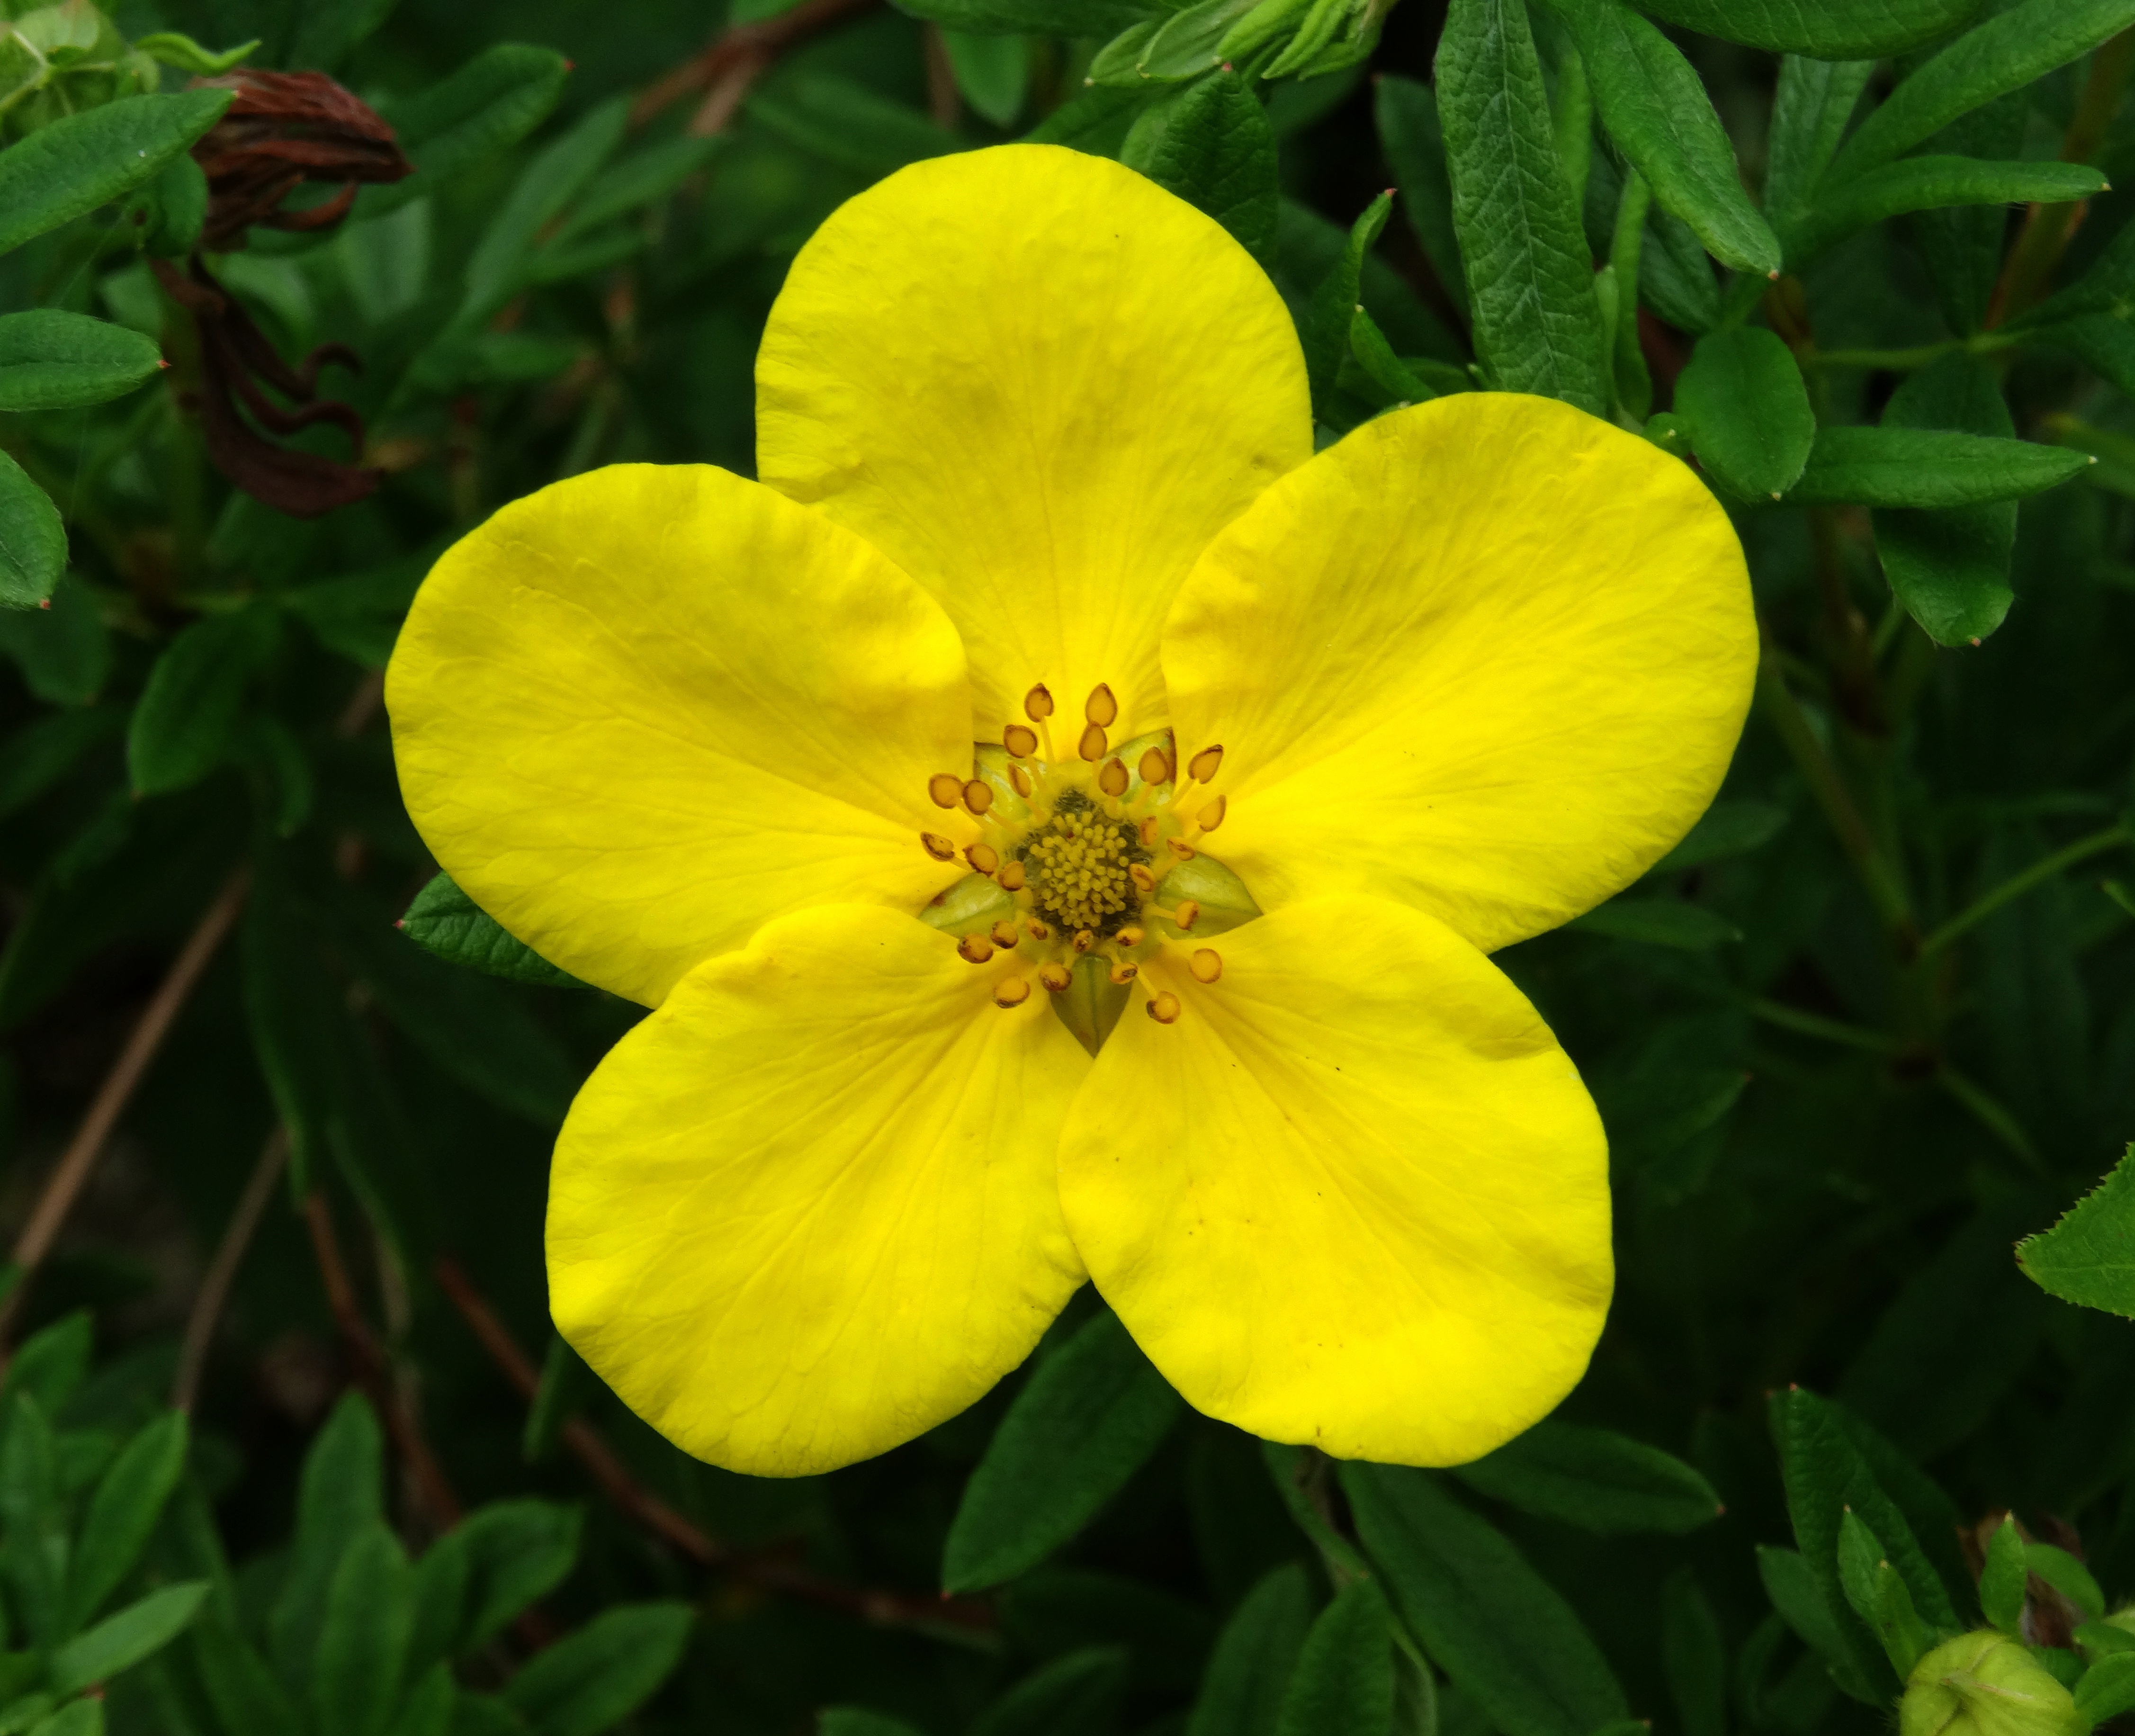
nature, blossom, structure, plant, grain, flower, petal, bloom, green, botany, colorful, yellow, garden, close, flora, wildflower, leaves, petals, beautiful, fiber, evening primrose, macro photography, flowering plant, finger shrub, land plant, large flowered evening primrose, common tormentil, chelidonium